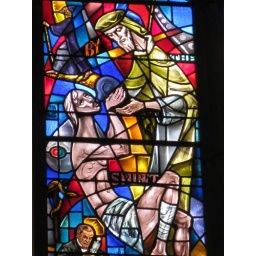
Stained glass window at the church in St Lawrence Uni No. 1